Detectives in Trouble

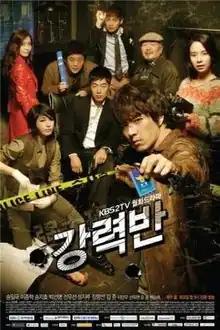
Promotional poster for "Detectives in Trouble"

Detectives in Trouble is a 2011 South Korean police procedural television series starring Song Il-kook, Lee Jong-hyuk, Song Ji-hyo, Park Sun-young, Jang Hang-sun, Sung Ji-ru and Kim Joon. It aired on KBS2 from March 7 to April 26, 2011 on Mondays and Tuesdays at 21:55 for 16 episodes.